Schroeder (Peanuts)

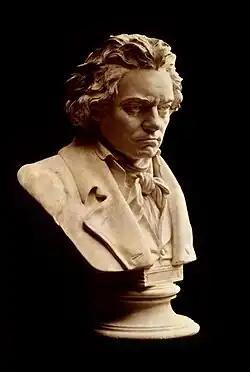
A bust of Beethoven

From his first appearance at the piano on September 24, 1951, Schroeder has played classical pieces at a virtuoso level, as depicted by Schulz's transcription of sheet music onto the panel (a process he called "extremely tedious"). The first piece Schroeder played was Rachmaninoff's Prelude in G minor. Schroeder often played music by Beethoven, his favorite composer, though in earlier strips, he also listened to and played other composers' pieces, particularly Brahms. Schulz once said that Brahms was his own favorite composer and originally planned to depict him as Schroeder's idol, but decided that Beethoven sounded "funnier". Every year, Schroeder marks December 16, his hero's birthday, though on at least two occasions Schroeder unintentionally forgot. When Charlie Brown's baseball team is required to have a sponsor to play games, Schroeder's sponsor is Beethoven.